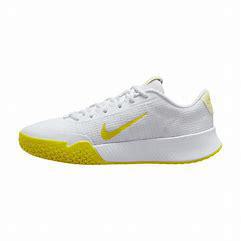
Brand: Nike
Model: Court Vapor Lite 2